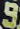
Number: 9